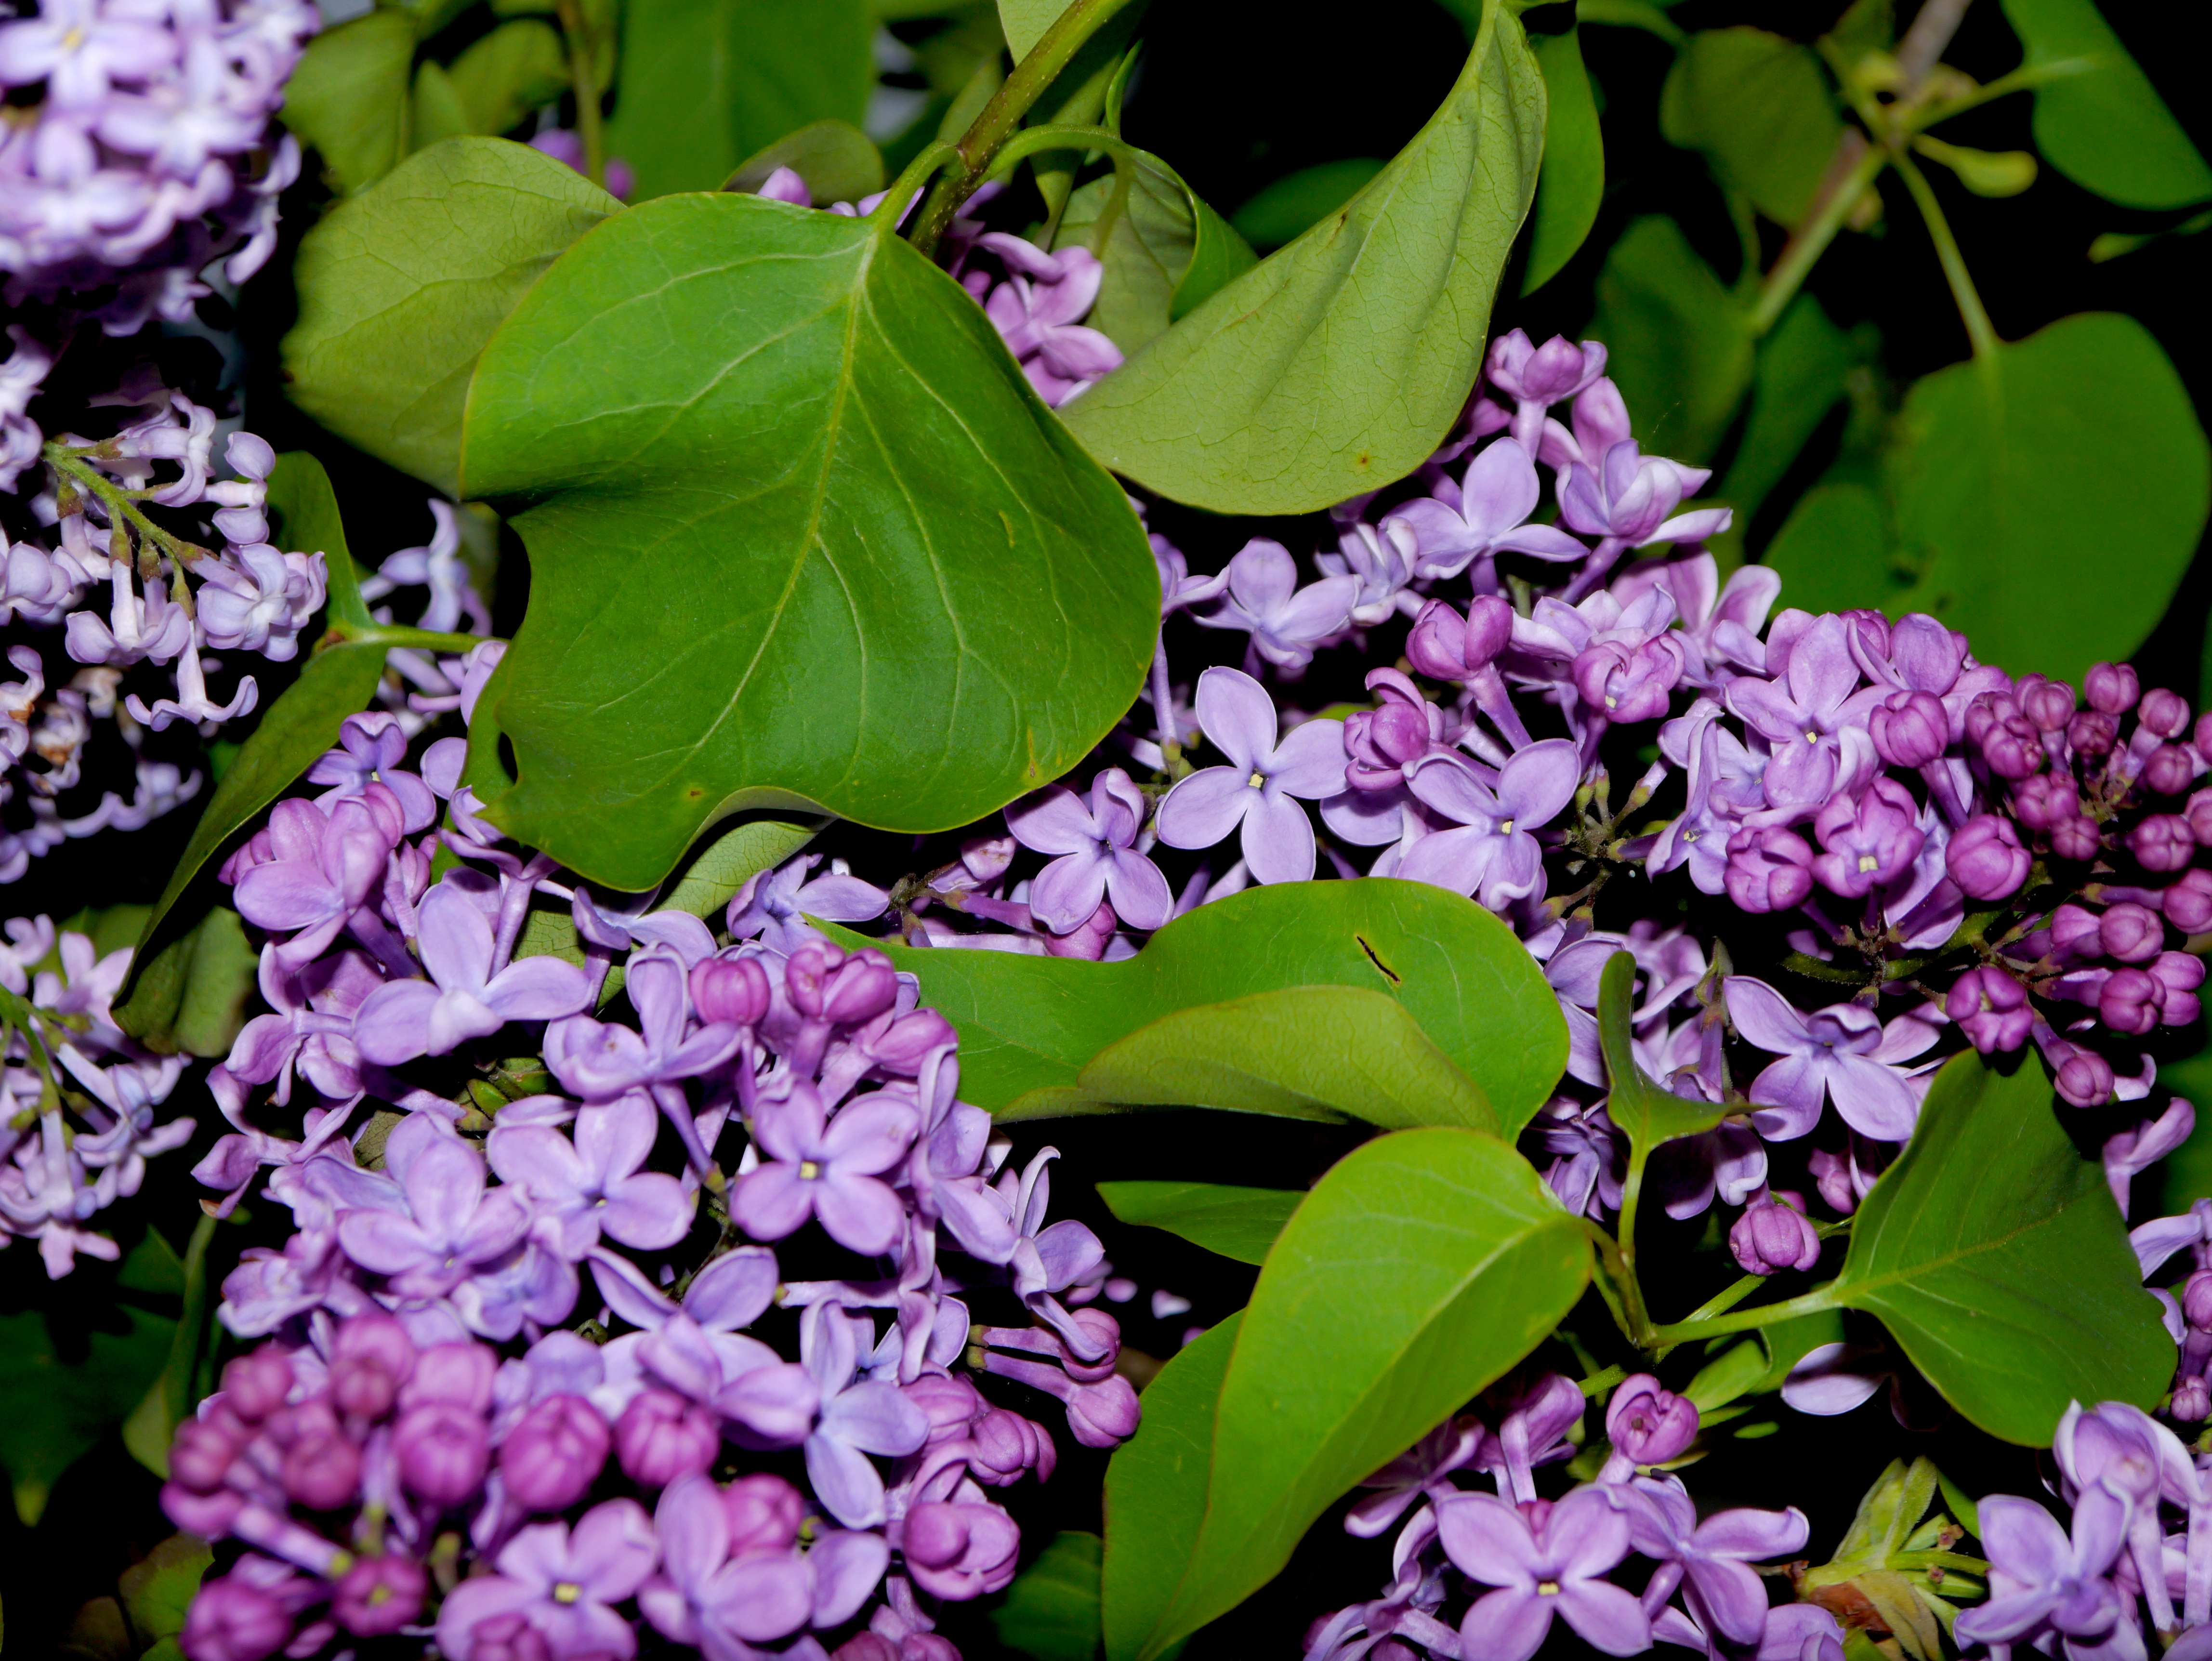
blossom, plant, leaf, flower, purple, petal, bouquet, spring, insect, botany, garden, flora, wildflower, flowers, shrub, violet, lilac, flowering plant, land plant